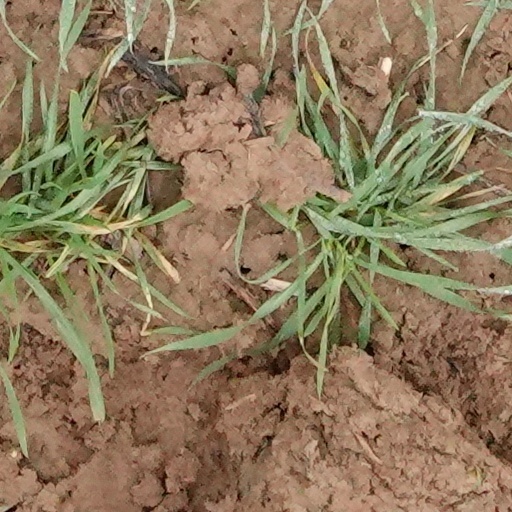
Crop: wheat